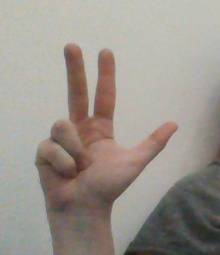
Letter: al